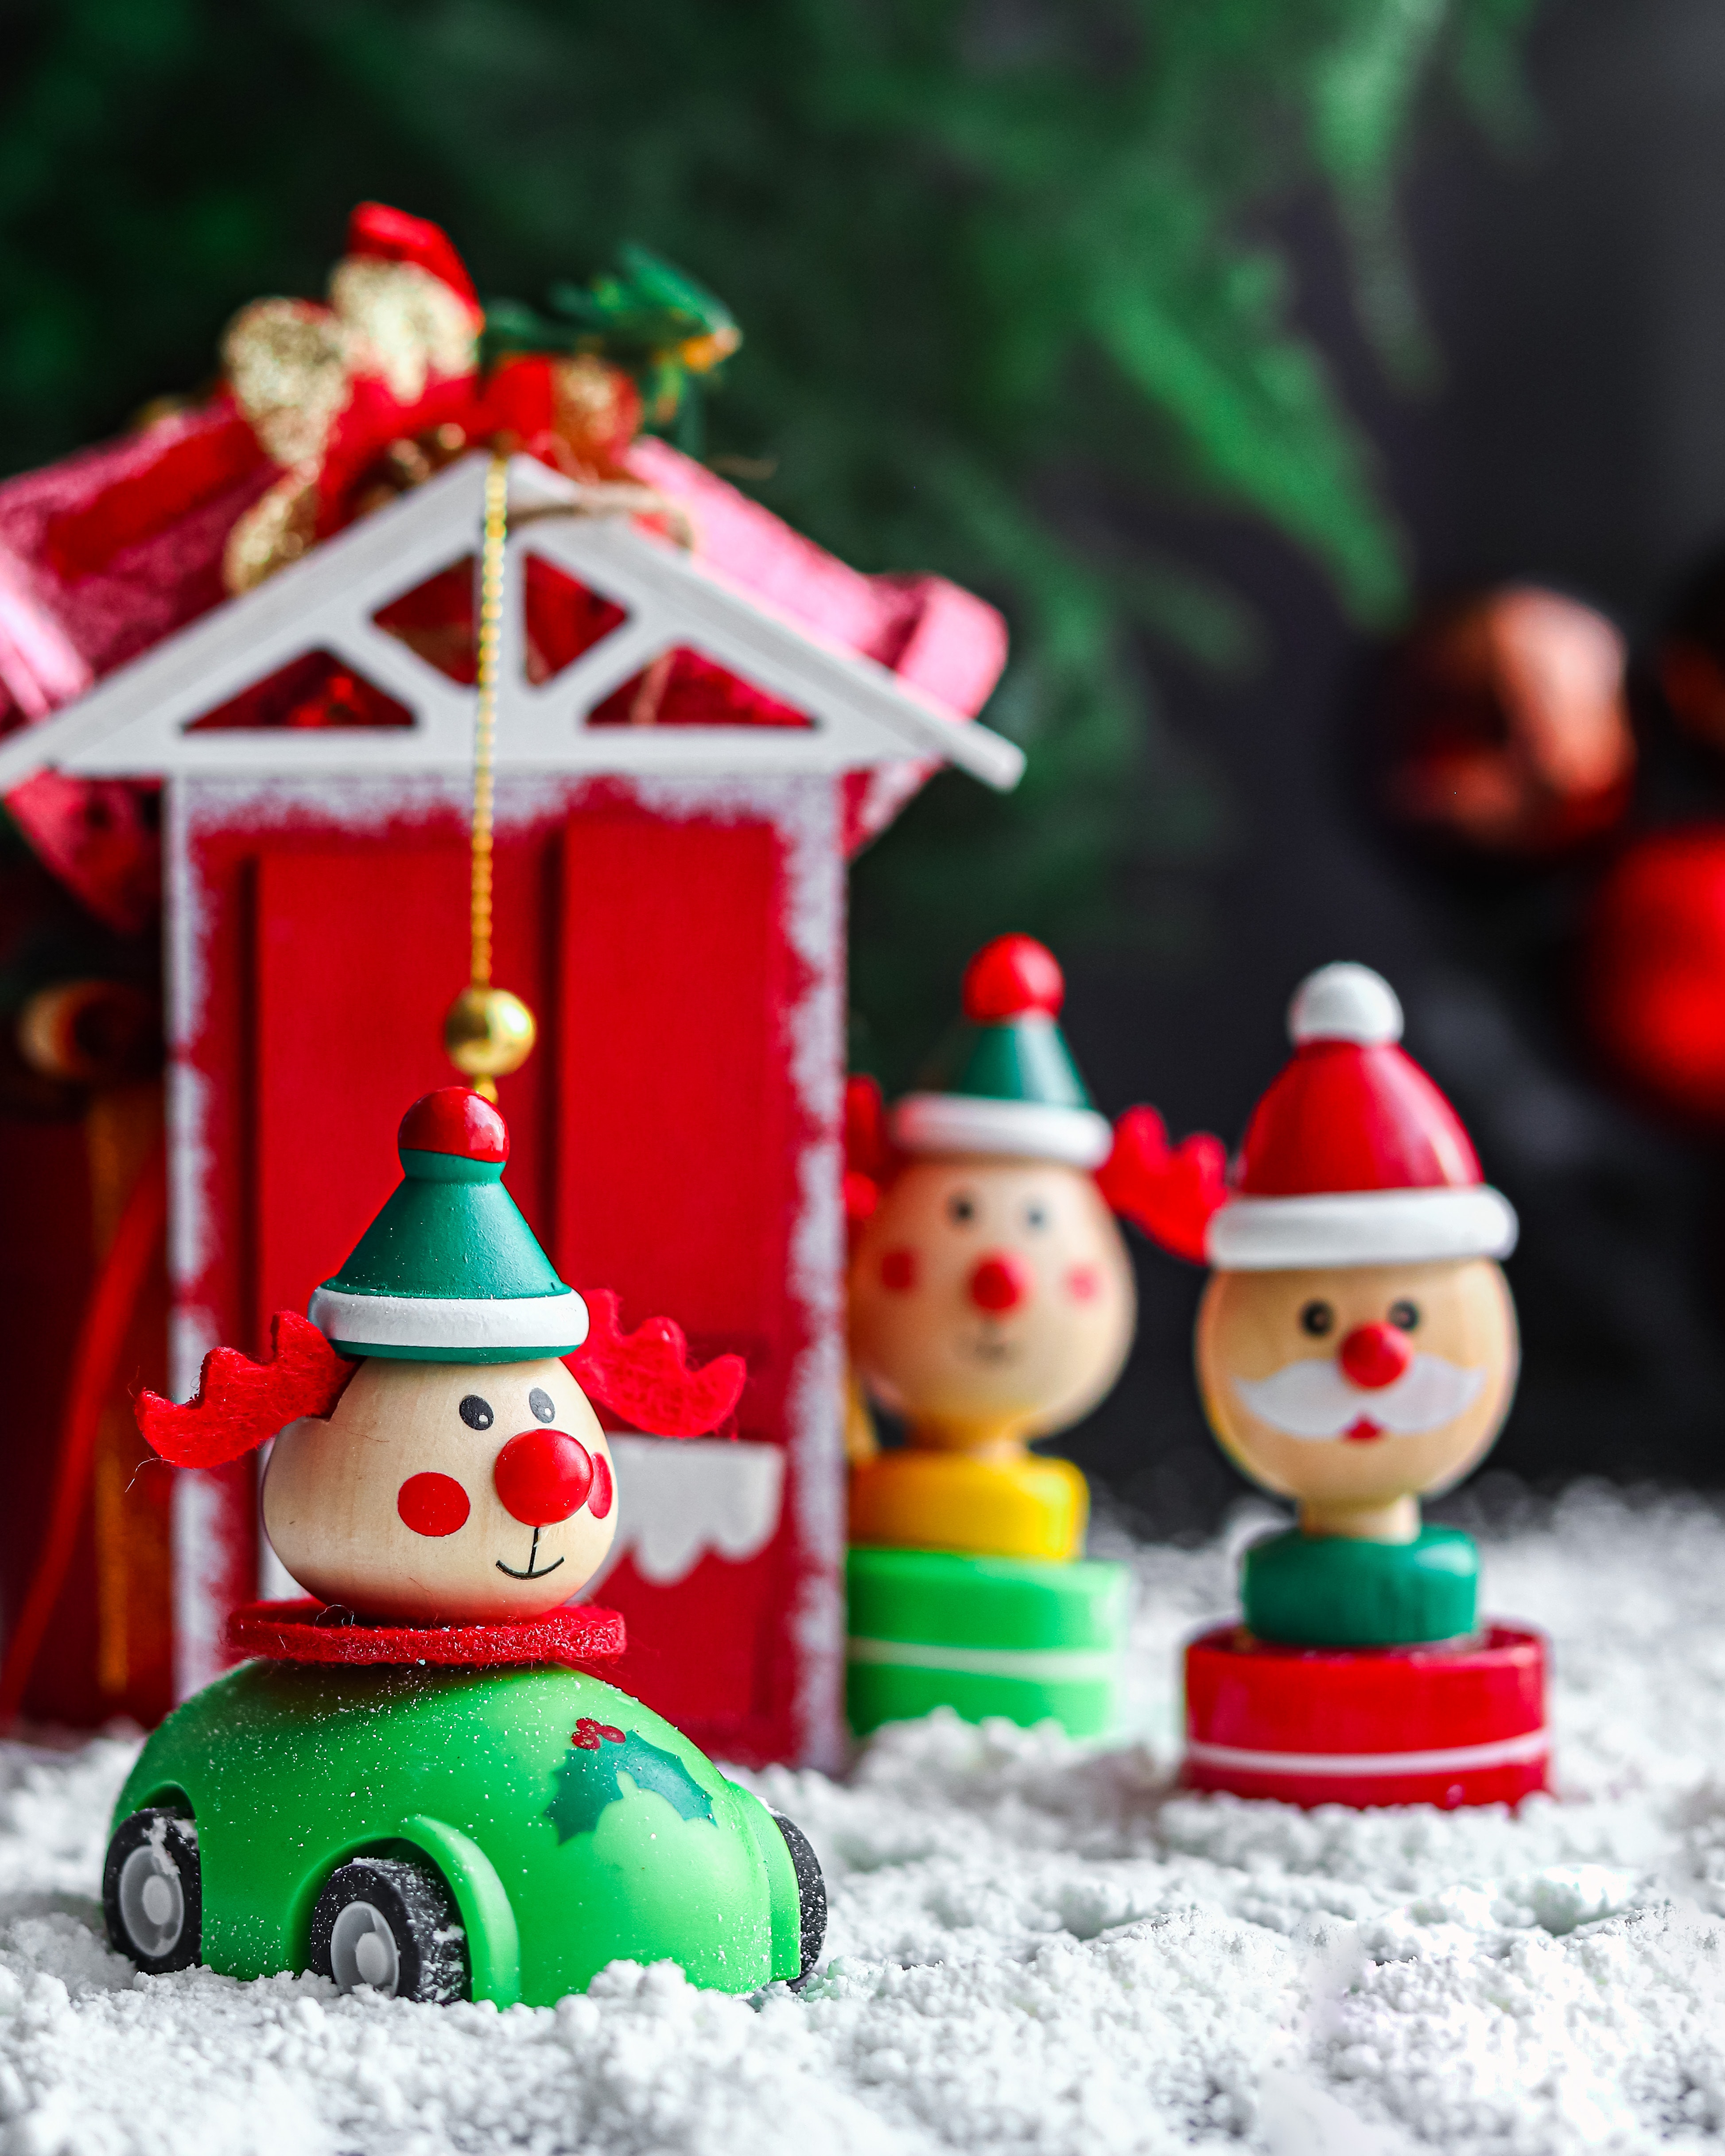
christmas, christmas ornament, white, toy, light, green, snow, tree, lawn ornament, ornament, christmas decoration, snowman, red, santa claus, grass, Holiday ornament, souvenir, plant, freezing, holiday, christmas eve, fictional character, evergreen, event, winter, conifer, interior design, art, recreation, porcelain, figurine, christmas lights, cone, christmas tree, sweetness, costume hat, garden gnome, fir, icing, play, action figure, plastic, pine family, pine, bird supply, drinkware, confectionery